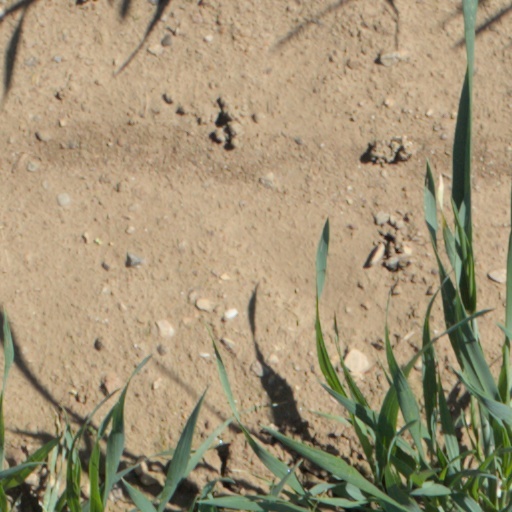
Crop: wheat